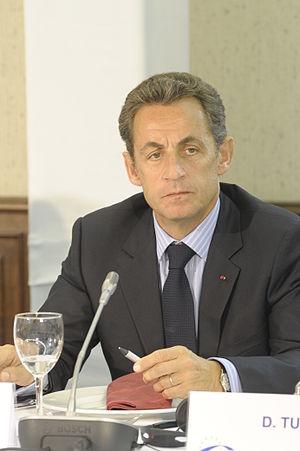
La Villeneuve est un grand ensemble d'urbanisation situé dans le sud de Grenoble réalisé par l’atelier d'urbanisme et d'architecture entre 1970 et 1983. Cet ensemble regroupe plusieurs quartiers situés sur la commune de Grenoble et d'Echirolles, parmi lesquels le Village Olympique, conçu par l'architecte Maurice Novarina, l'emblématique quartier de l'Arlequin et le quartier des Baladins distribués autour d'un espace central : Grand'Place.